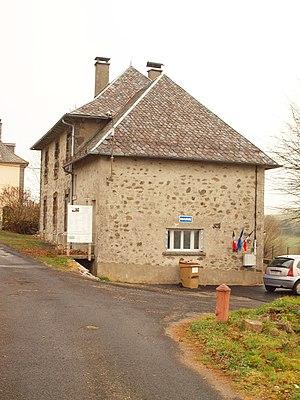
Girgols (Cantal, France)
Girgols est une commune française située dans le département du Cantal, en région Auvergne-Rhône-Alpes.